Horizon (2018 film)

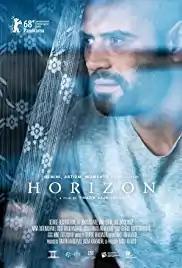
Film poster

Horizon is a 2018 Georgian drama film directed by Tinatin Kajrishvili. It was screened in the Panorama section at the 68th Berlin International Film Festival.